Helene Bresslau Schweitzer

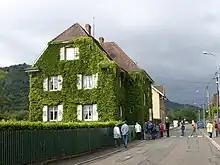
Schweitzer's house at Gunsbach, now a museum and archive

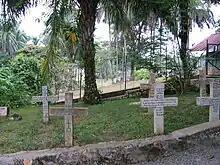
Albert's tomb at a hospital in Lambaréné

Her not returning to Lambaréné was a sacrifice made "by her husband, not for him." She wrote about not returning, describing it as a "practical matter", but she "never agreed to a separation of three and a half years" from her husband. Despite her poor health, she still took care of her daughter, "engage[d] herself with the Hospital Aid Association," and "enroll[ed] in a three-week course in tropical medicine at the Medical Missionary Institute of Tübingen, Germany." As a motherhood advocate, she gladly took care of her daughter and continued to develop her own personal skills. Helene still remained engaged in helping the mission hospital.